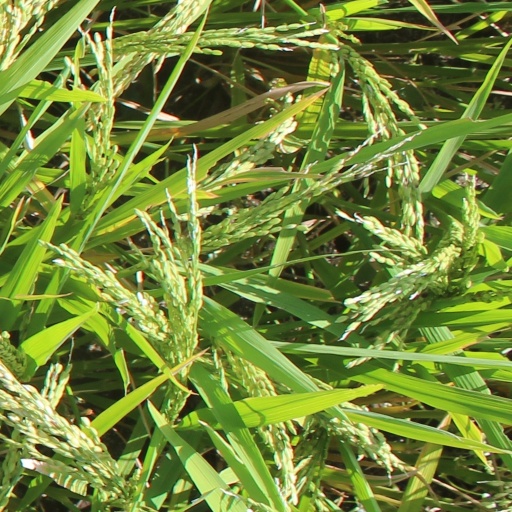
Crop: rice